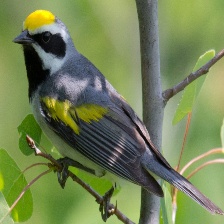
Species: GOLD WING WARBLER
Scientific name: VERMIVORA CHRYSOPTERA